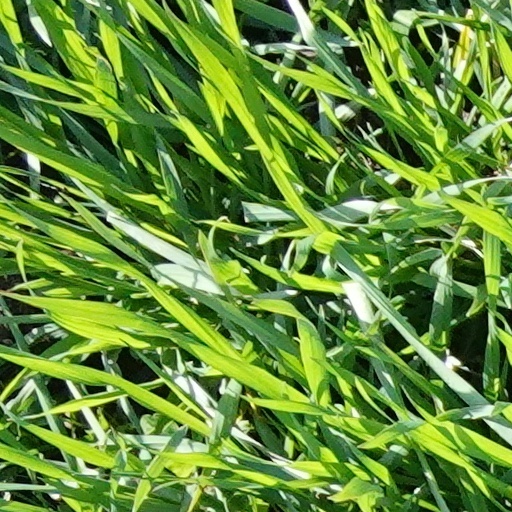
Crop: wheat